Alberta Vaughn

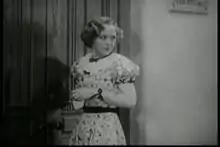

Alberta Vaughn (June 27, 1904 – April 26, 1992) was an American actress in silent motion pictures and early Western sound films. She appeared in some 130 motion pictures.